Janusz Kacprzyk

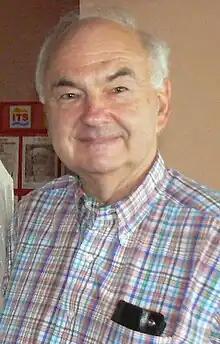
Prof. Kacprzyk in 2008

Prof. Kacprzyk is a lifelong fellow of the International Fuzzy Systems Association (IFSA) since 1997 and a fellow of IEEE since 2006. He is laureate of a number of awards for outstanding academic achievements, most notable of which are: